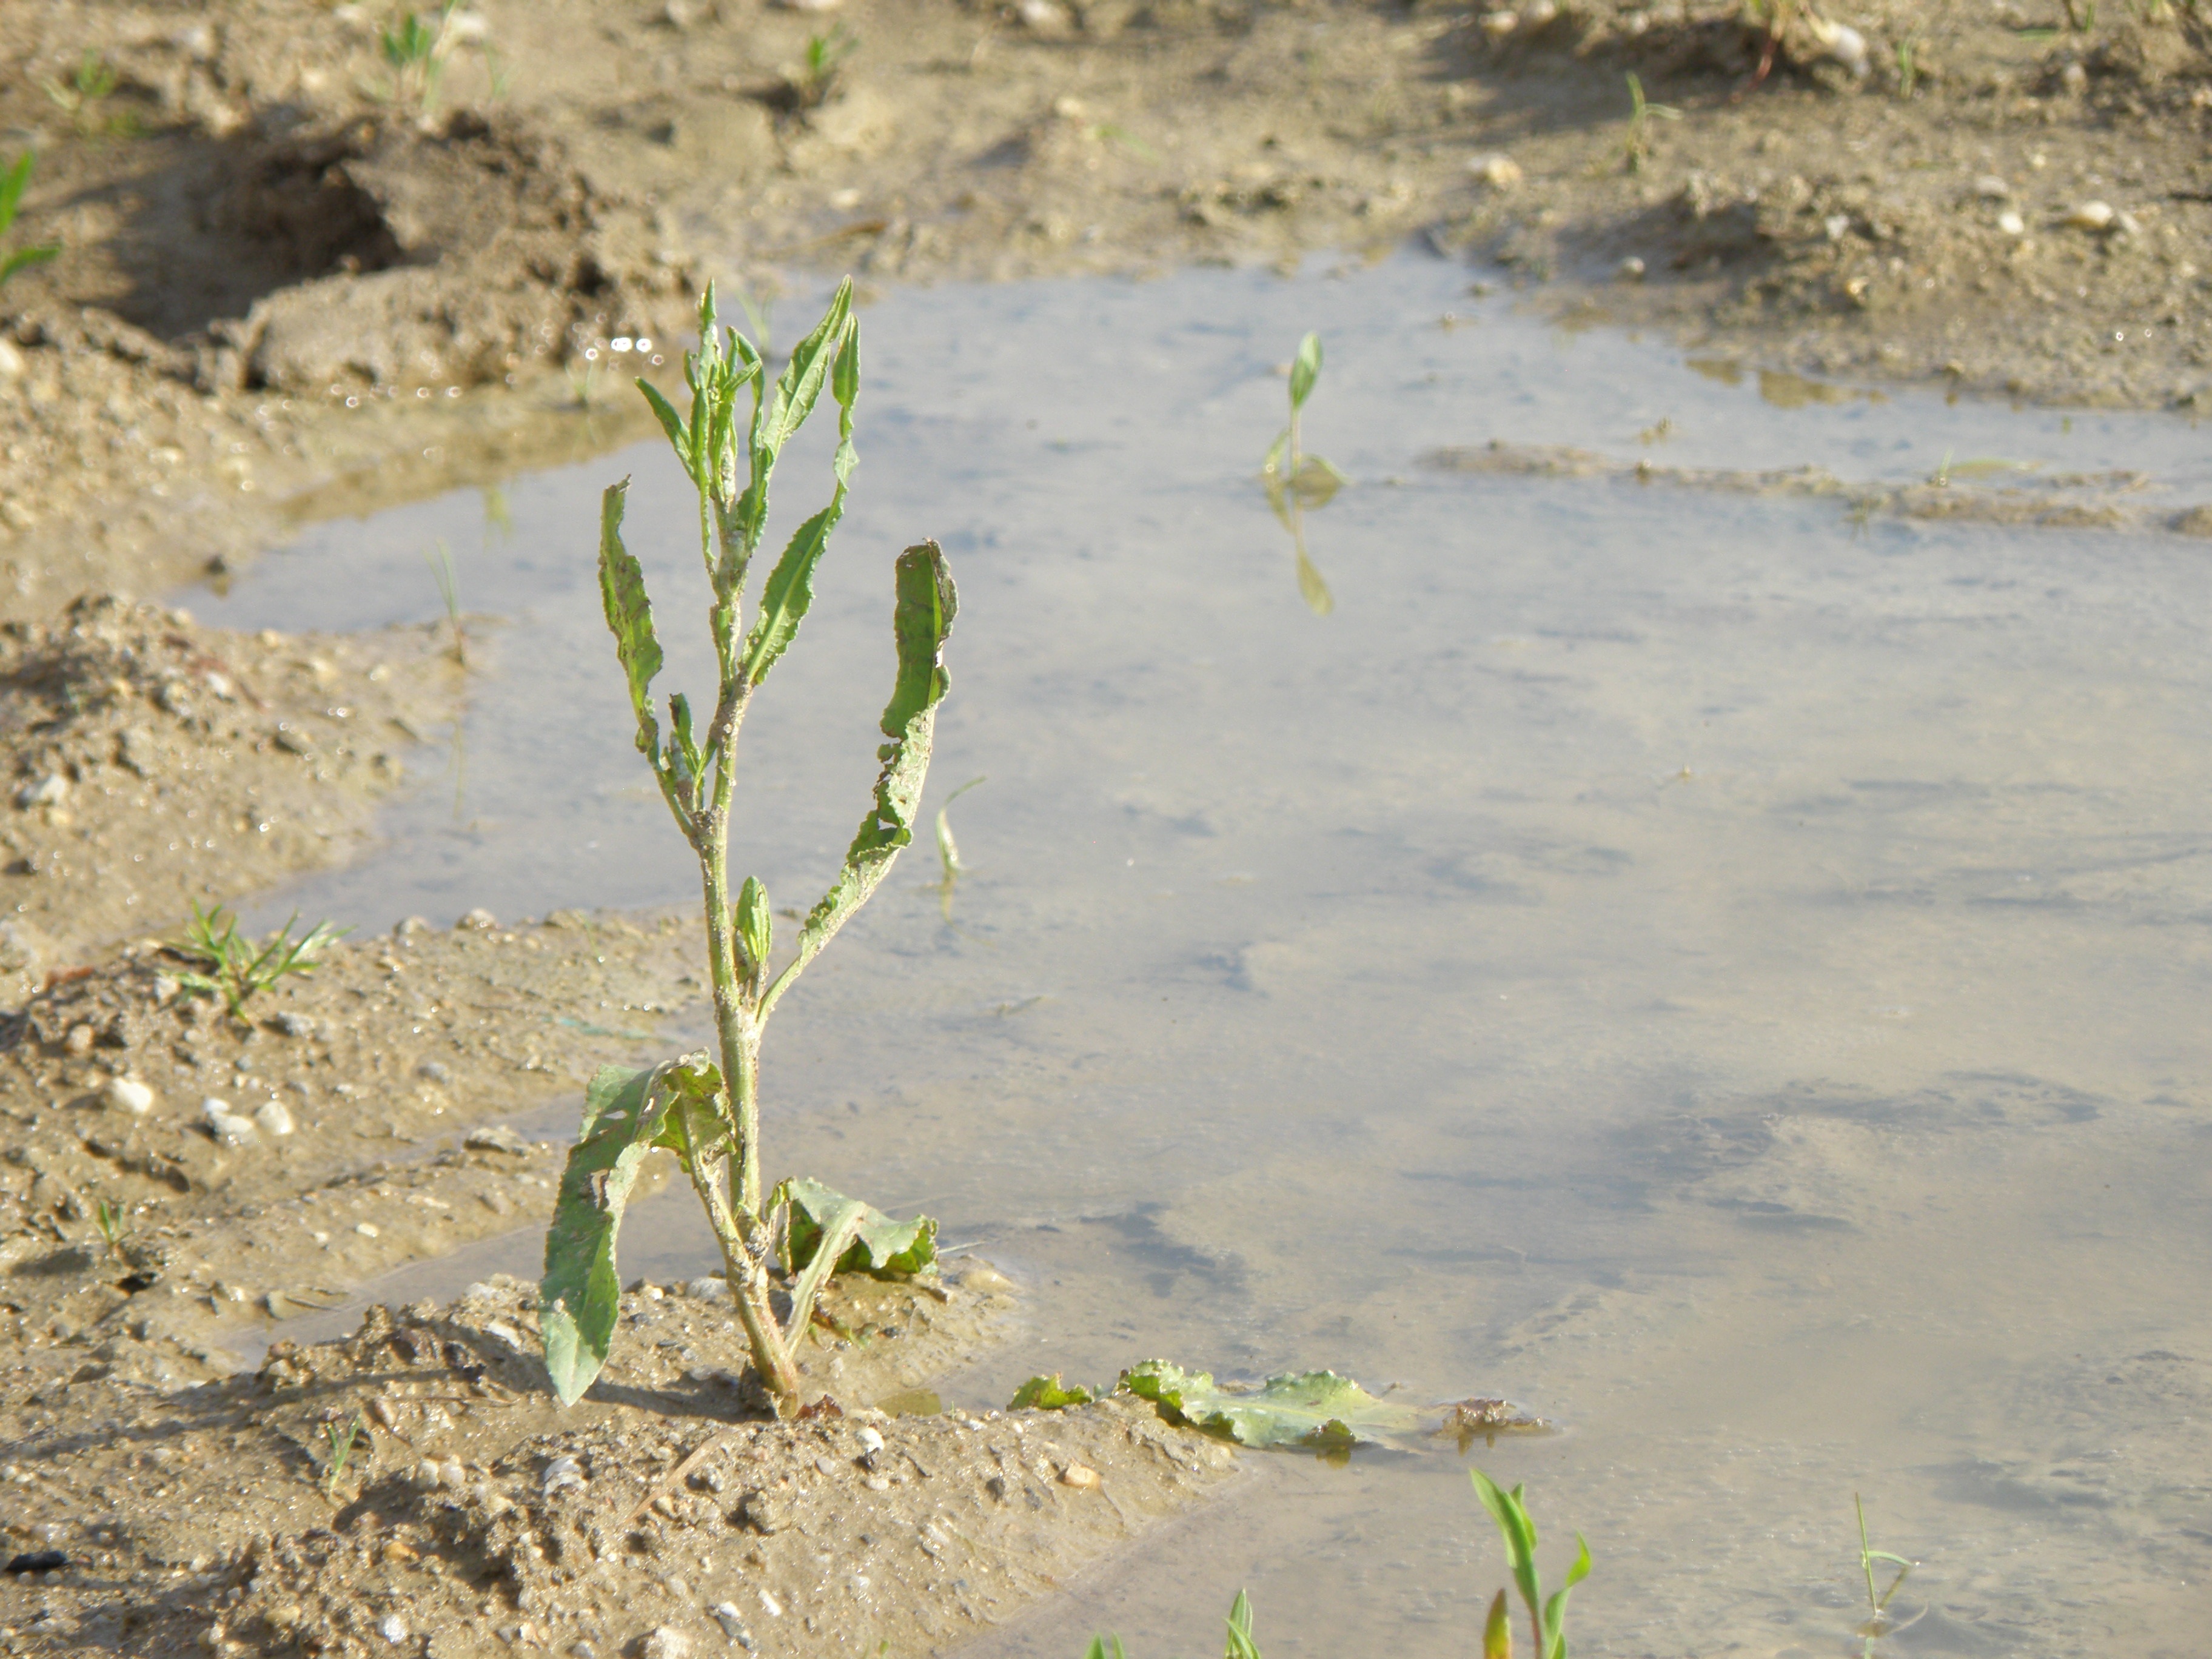
grass, plant, leaf, flower, pool, green, mud, soil, flora, fauna, weed, wetland, grass family